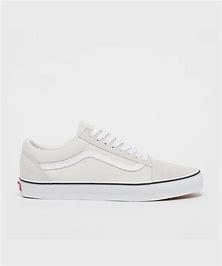
Brand: Vans
Model: UA Old Skool